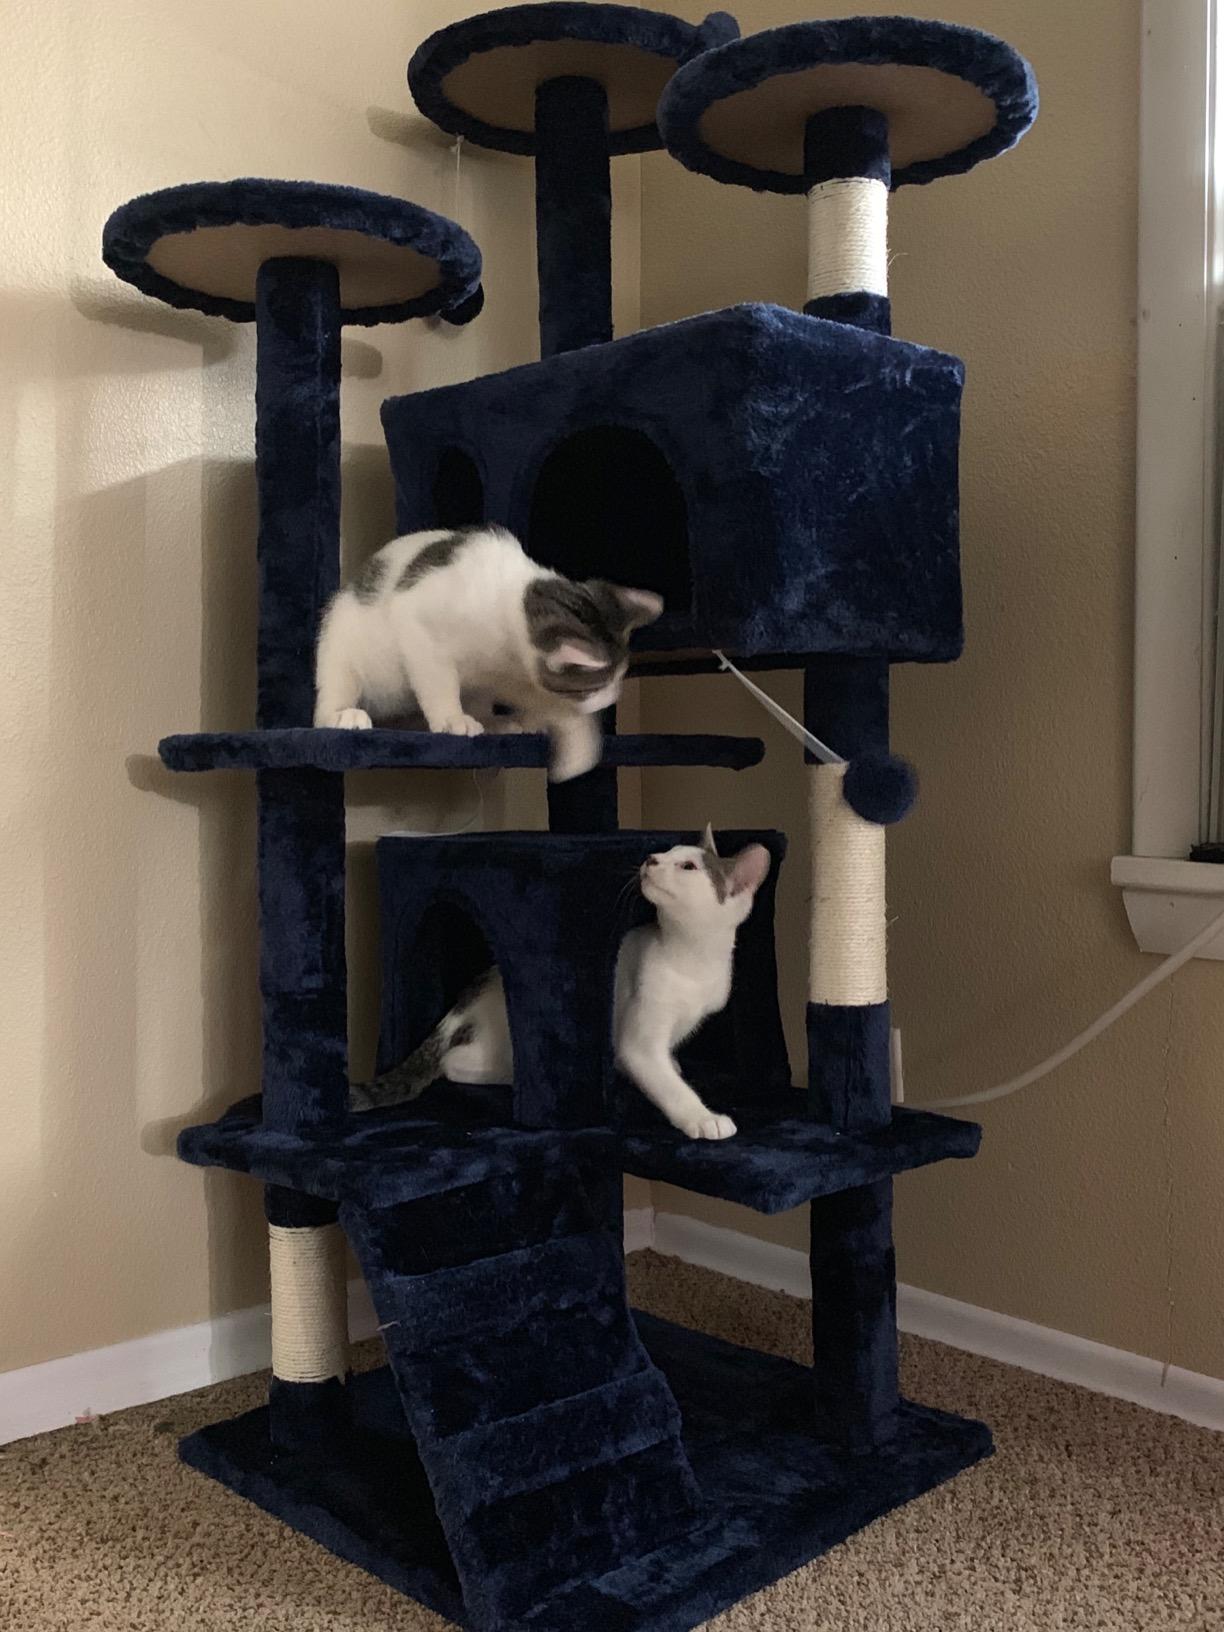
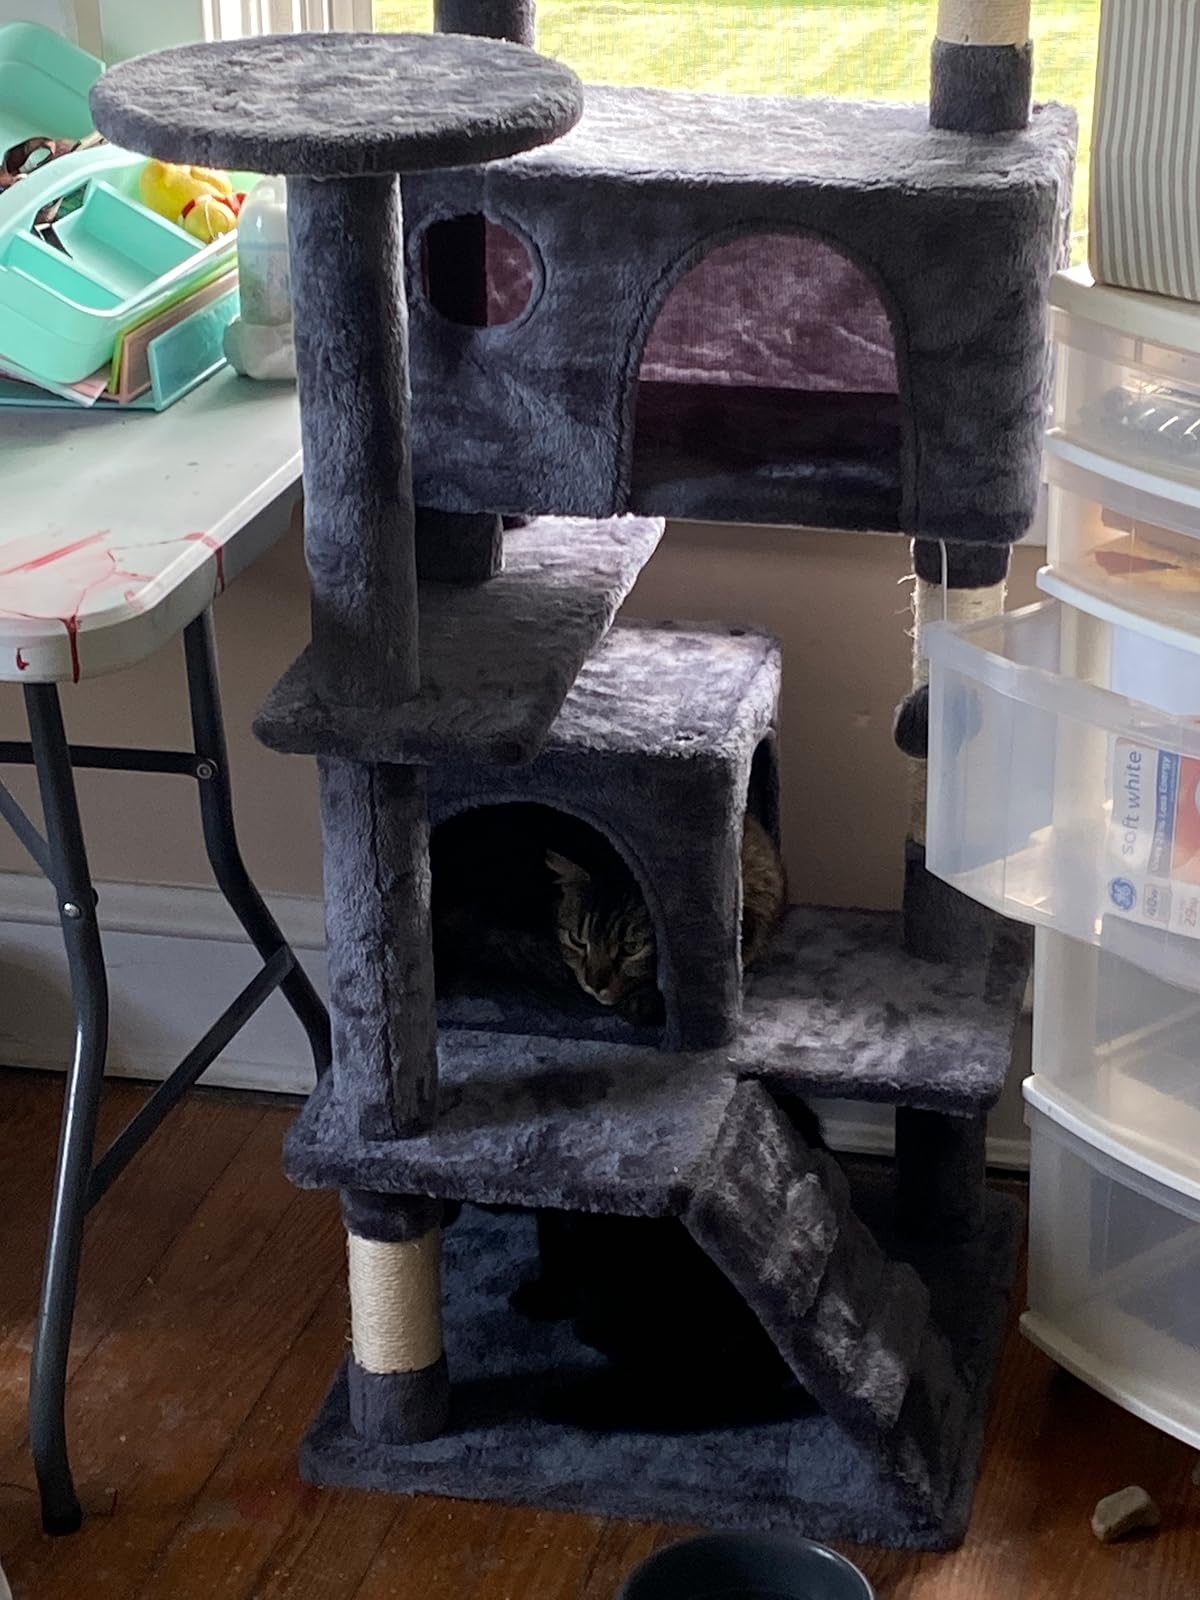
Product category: items_cat tree
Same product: no